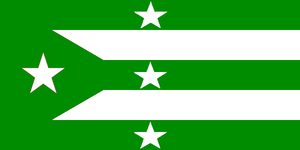
Cet article présente une liste des principales villes d'Équateur jusqu'en 2012.
Mira est un canton d'Équateur situé dans la province de Carchi.